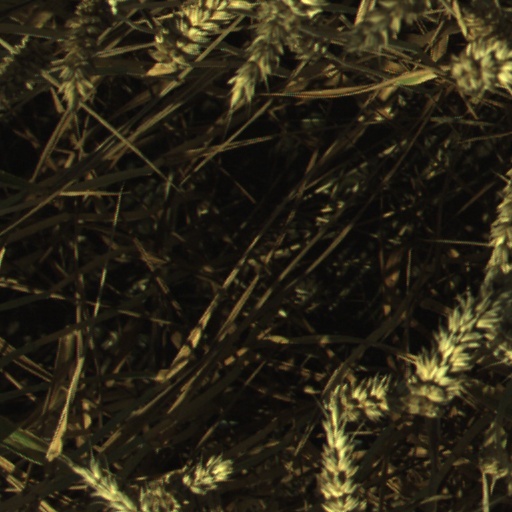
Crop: wheat